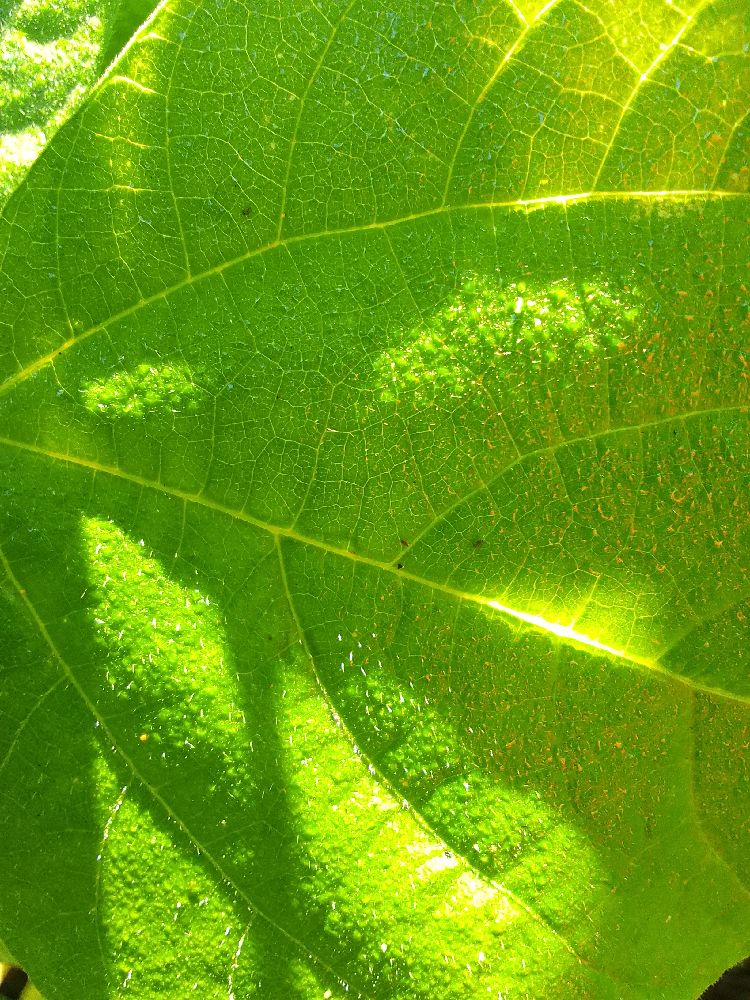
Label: healthy